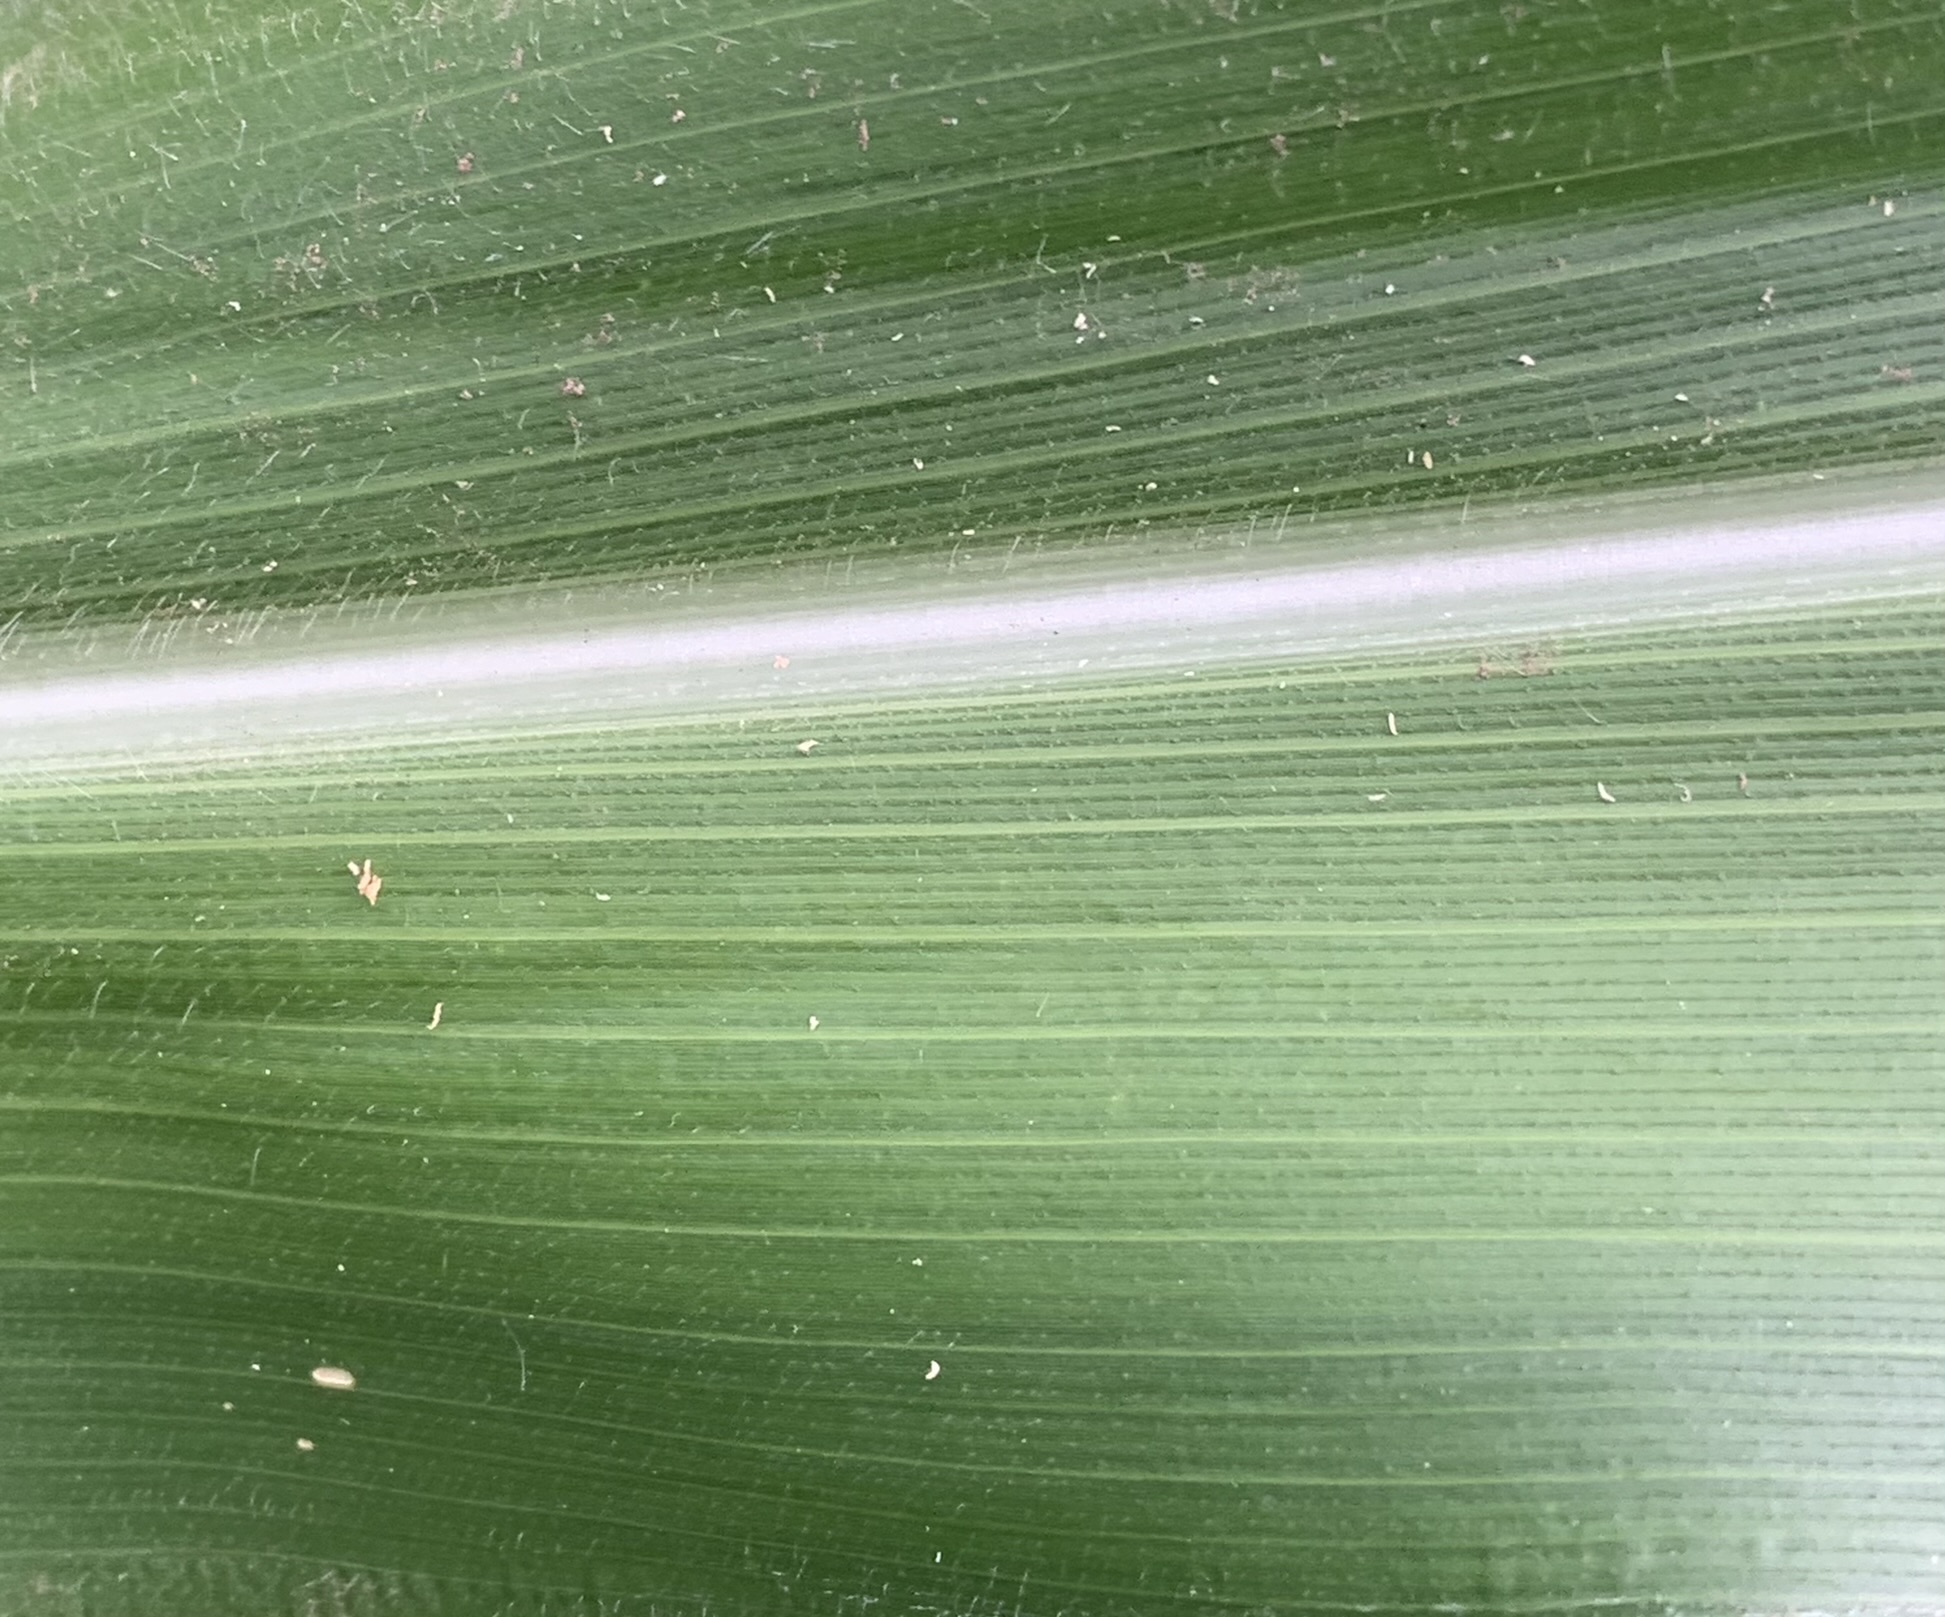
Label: Healthy